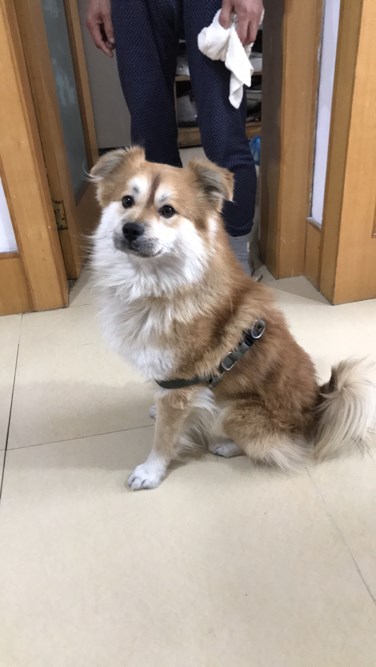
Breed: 1043-n000001-Shiba_Dog